Urani Rumbo

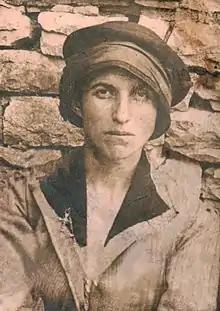
Urani Rumbo

Urani Rumbo (20 January 1895 – 26 March 1936) was an Albanian feminist, teacher, and playwright. She founded various associations promoting Albanian women's rights, the most important of which was the "Lidhja e Gruas" ("Woman's Union"), one of the first prominent feminist organizations of Albania.